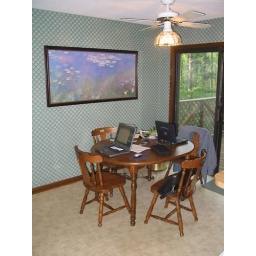
We love cow wallpaper. Thousands of holsteins swimming in fields of blue. We love haystack vinyl floors, too.